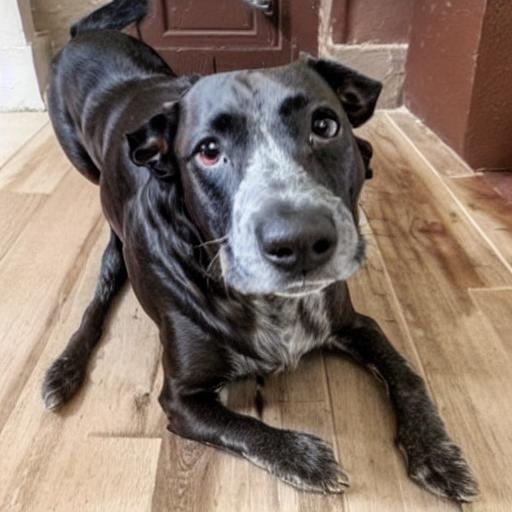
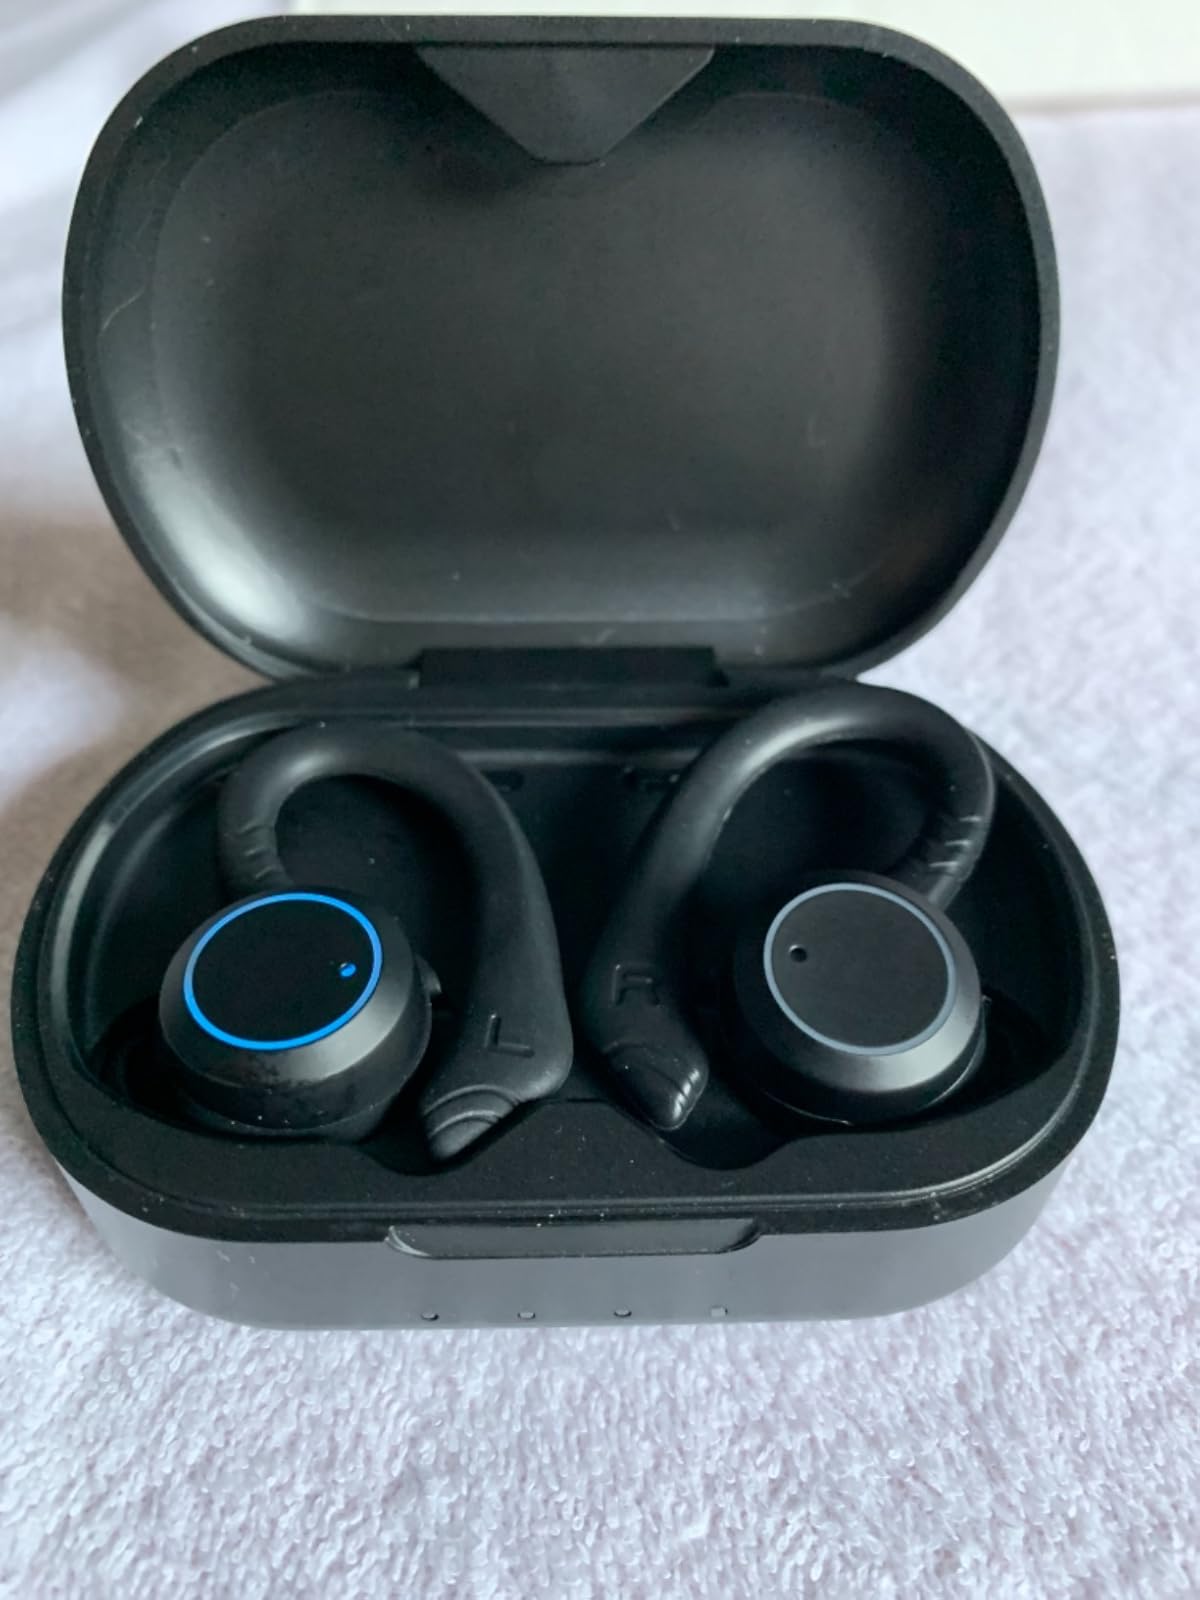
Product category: earbuds
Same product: no